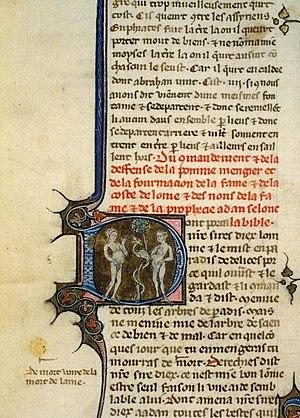
La mort de l'âme. Extrait de la fr:Bible historiale.
La Bible historiale est l'une des premières traductions en prose et en français de la Bible ; elle fut réalisée par Guyart des Moulins entre 1292 et 1295. C'est la traduction de passages significatifs de la Vulgate latine de saint Jérôme, accompagnée d'extraits de l'Historia Scholastica de Pierre le Mangeur, et d'un commentaire historique qui résume et interprète des épisodes des livres historiques de la Bible et les situe chronologiquement par rapport aux événements de l'Histoire païenne et de la mythologie. Le présent article illustre le thème plus général concernant les traductions de la Bible au Moyen Âge.